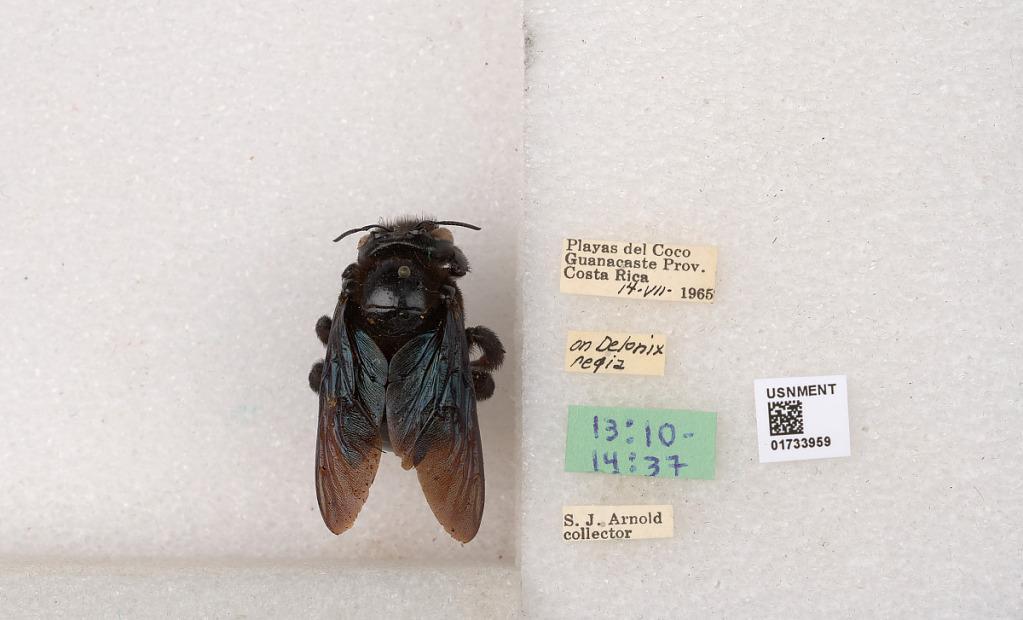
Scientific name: Xylocopa (Megaxylocopa) fimbriata Fabricius
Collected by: J. Araujo
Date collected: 1965-6-14
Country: Costa Rica
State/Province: Provincia de Guanacaste
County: Carrillo
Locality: Playas del Coco